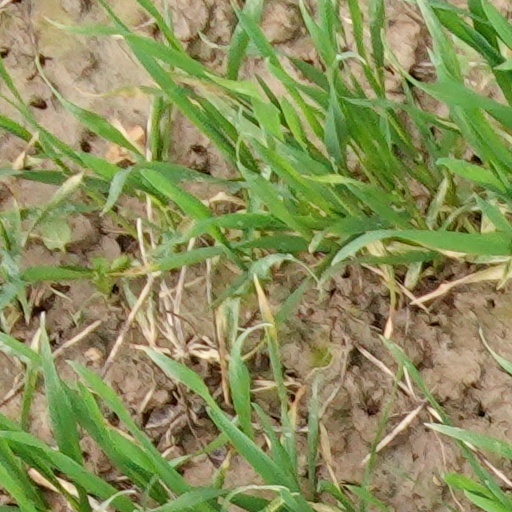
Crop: wheat